Education in China

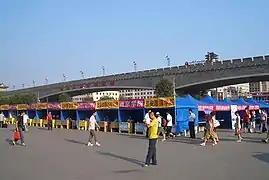
Representatives of Xi'an universities ready to welcome new students at booths set up outside of the city's train station throughout the late summer

As of January 2021, SICAS –Study In China Admission System listed China as having 300 international schools. ISC defines an 'international school' in the following terms: "ISC includes an international school if the school delivers a curriculum to any combination of pre-school, primary or secondary students, wholly or partly in English outside an English-speaking country, or if a school in a country where English is one of the official languages offers an English-medium curriculum other than the country's national curriculum and is international in its orientation." This definition is used by publications including "The Economist". There were 177,400 students enrolled in international schools in 2014.